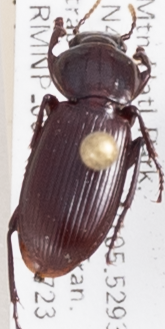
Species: Pterostichus restrictus
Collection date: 2018-07-23
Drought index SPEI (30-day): -0.404
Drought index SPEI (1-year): -1.01
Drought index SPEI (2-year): -0.46